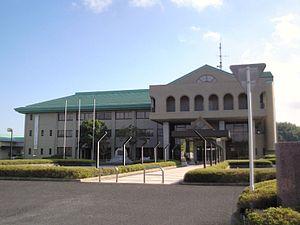
Mutsuzawa est un bourg du district de Chōsei, dans la préfecture de Chiba, au Japon.